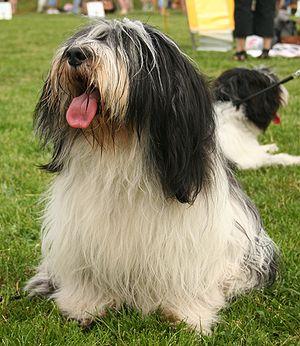
Le Berger polonais de plaine est un chien qui ressemble un peu au collie barbu mais en plus petit.